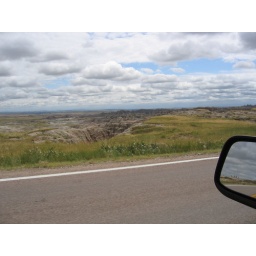
looking out over the striped rocks and the spotted sky at the park